Hans Goerth

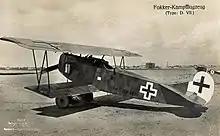
Fokker D.VII(F)

Goerth's remaining victories were from D.VII aircraft as well. On 16 September, Goerth shot down Sopwith Camel (B7271) over Zerkegem, West Flanders. Second Lieutenant Edward Burleigh Markquick of the No. 210 Squadron died in that confrontation and is commemorated on the Arras Flying Services Memorial. Goerth's final two victories (sixth and seventh) both occurred on 1 October 1918. During aerial combat, he first shot down a DH.9 from No. 108 Squadron south of Houthulst, West Flanders and, twenty-five minutes later, a Sopwith Camel from No. 210 Squadron south of Handzame. That day Goerth was piloting a Fokker D.VII marked with a black heart on a white band. Hans Goerth received the Landfliegerabzeichen on 22 May 1918 and the Ehrenrpreis on 28 July 1918. The ace was promoted to Vizeflugmeister in September 1918 and he was the recipient of the Iron Cross First Class.